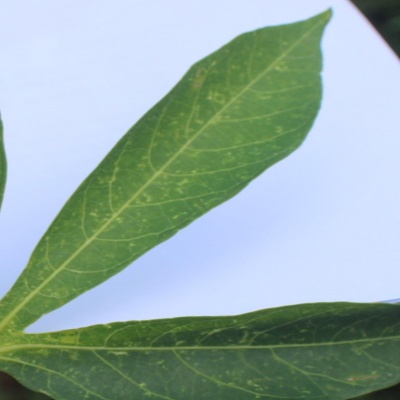
Crop: Cassava
Condition: green mite